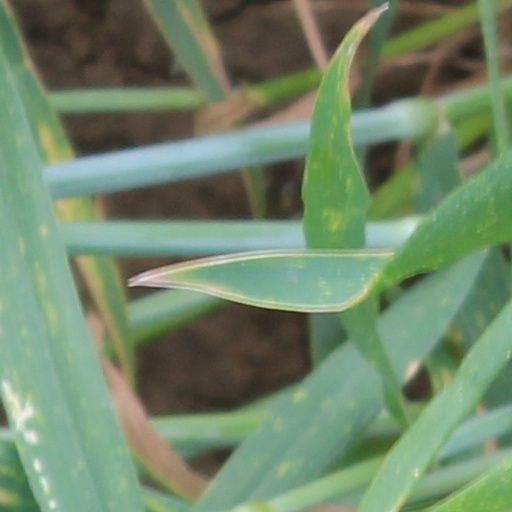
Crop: wheat